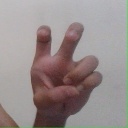
अक्षर: छ